Bodensee–Toggenburg railway

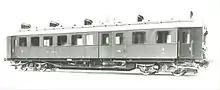
BCFm 2/4 petrol railmotor for light trains.

In 1926 two BCFm 2/4 petrol-powered railmotors were delivered to the BT, which allowed a reduction in the operating costs of some local trains and the operation of additional trains. Since the concept of "light operation" proved to be successful, not only locomotives, but also railcars were procured for the electrification of the line. The engines were removed from two petrol railmotors and they were converted into railcar trailers. The fact that they were not kept as a reserve for independent operations over unelectrified lines, such as the diesel railcar of the Appenzeller Bahn, suggests that their petrol engines were not completely satisfactory.